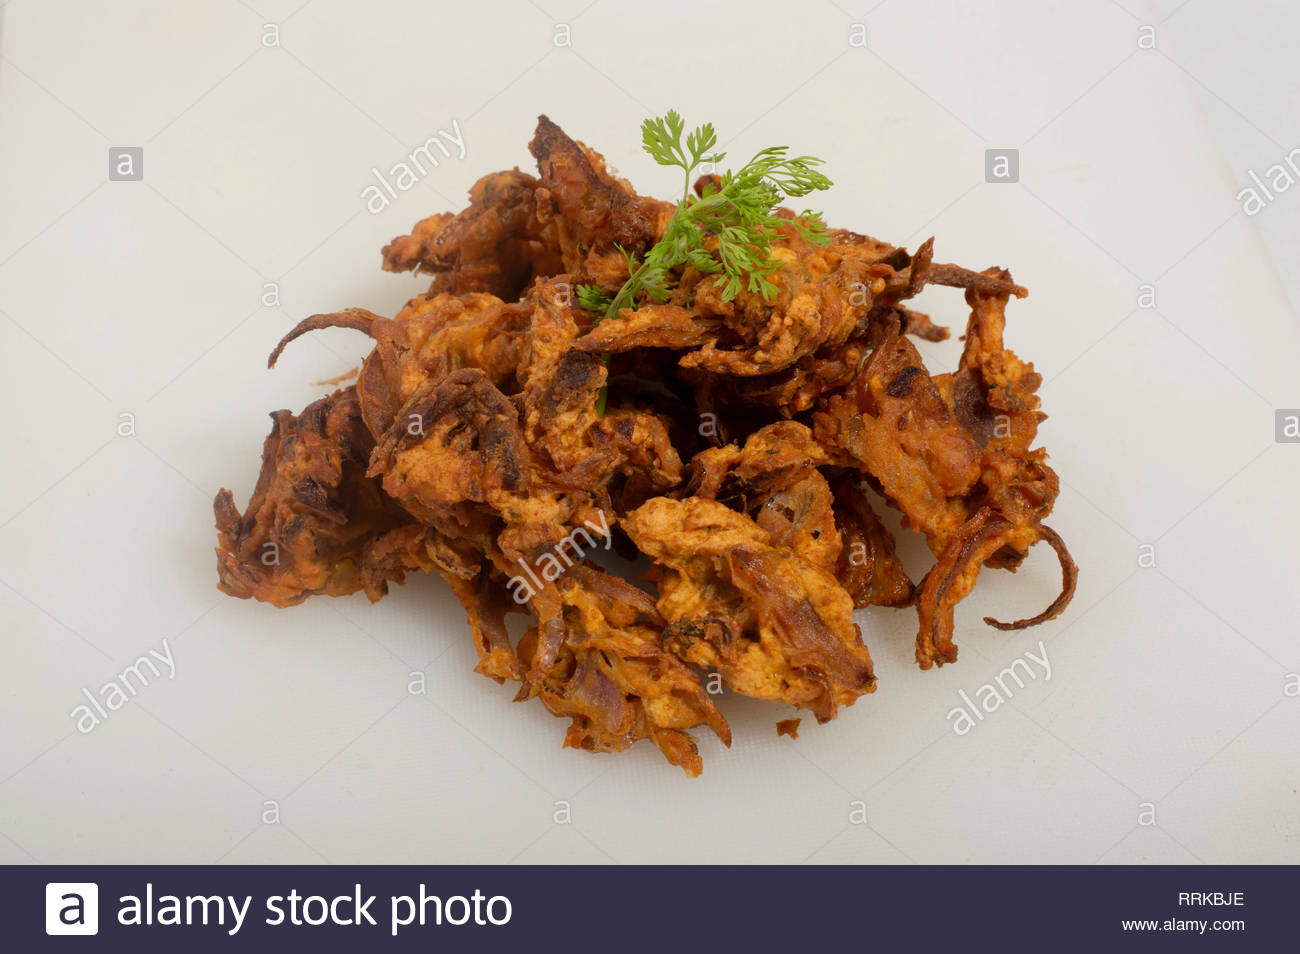
Dish: pakode